Turoń

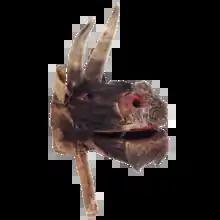
Turoń's head from Stary Sącz

After that song, the householder gives to the carolers a "get off ransom" in the form of money and a gift from the pantry. Then, the carolers thank for the treats and they go to the next house.